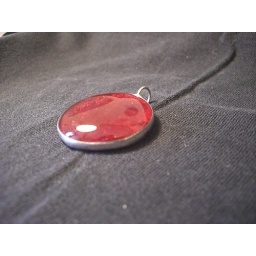
red glass pendant set in silver. $10.